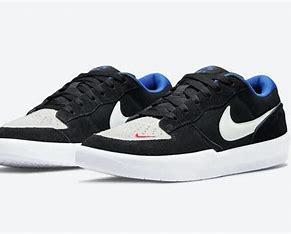
Brand: Nike
Model: SB Force 58